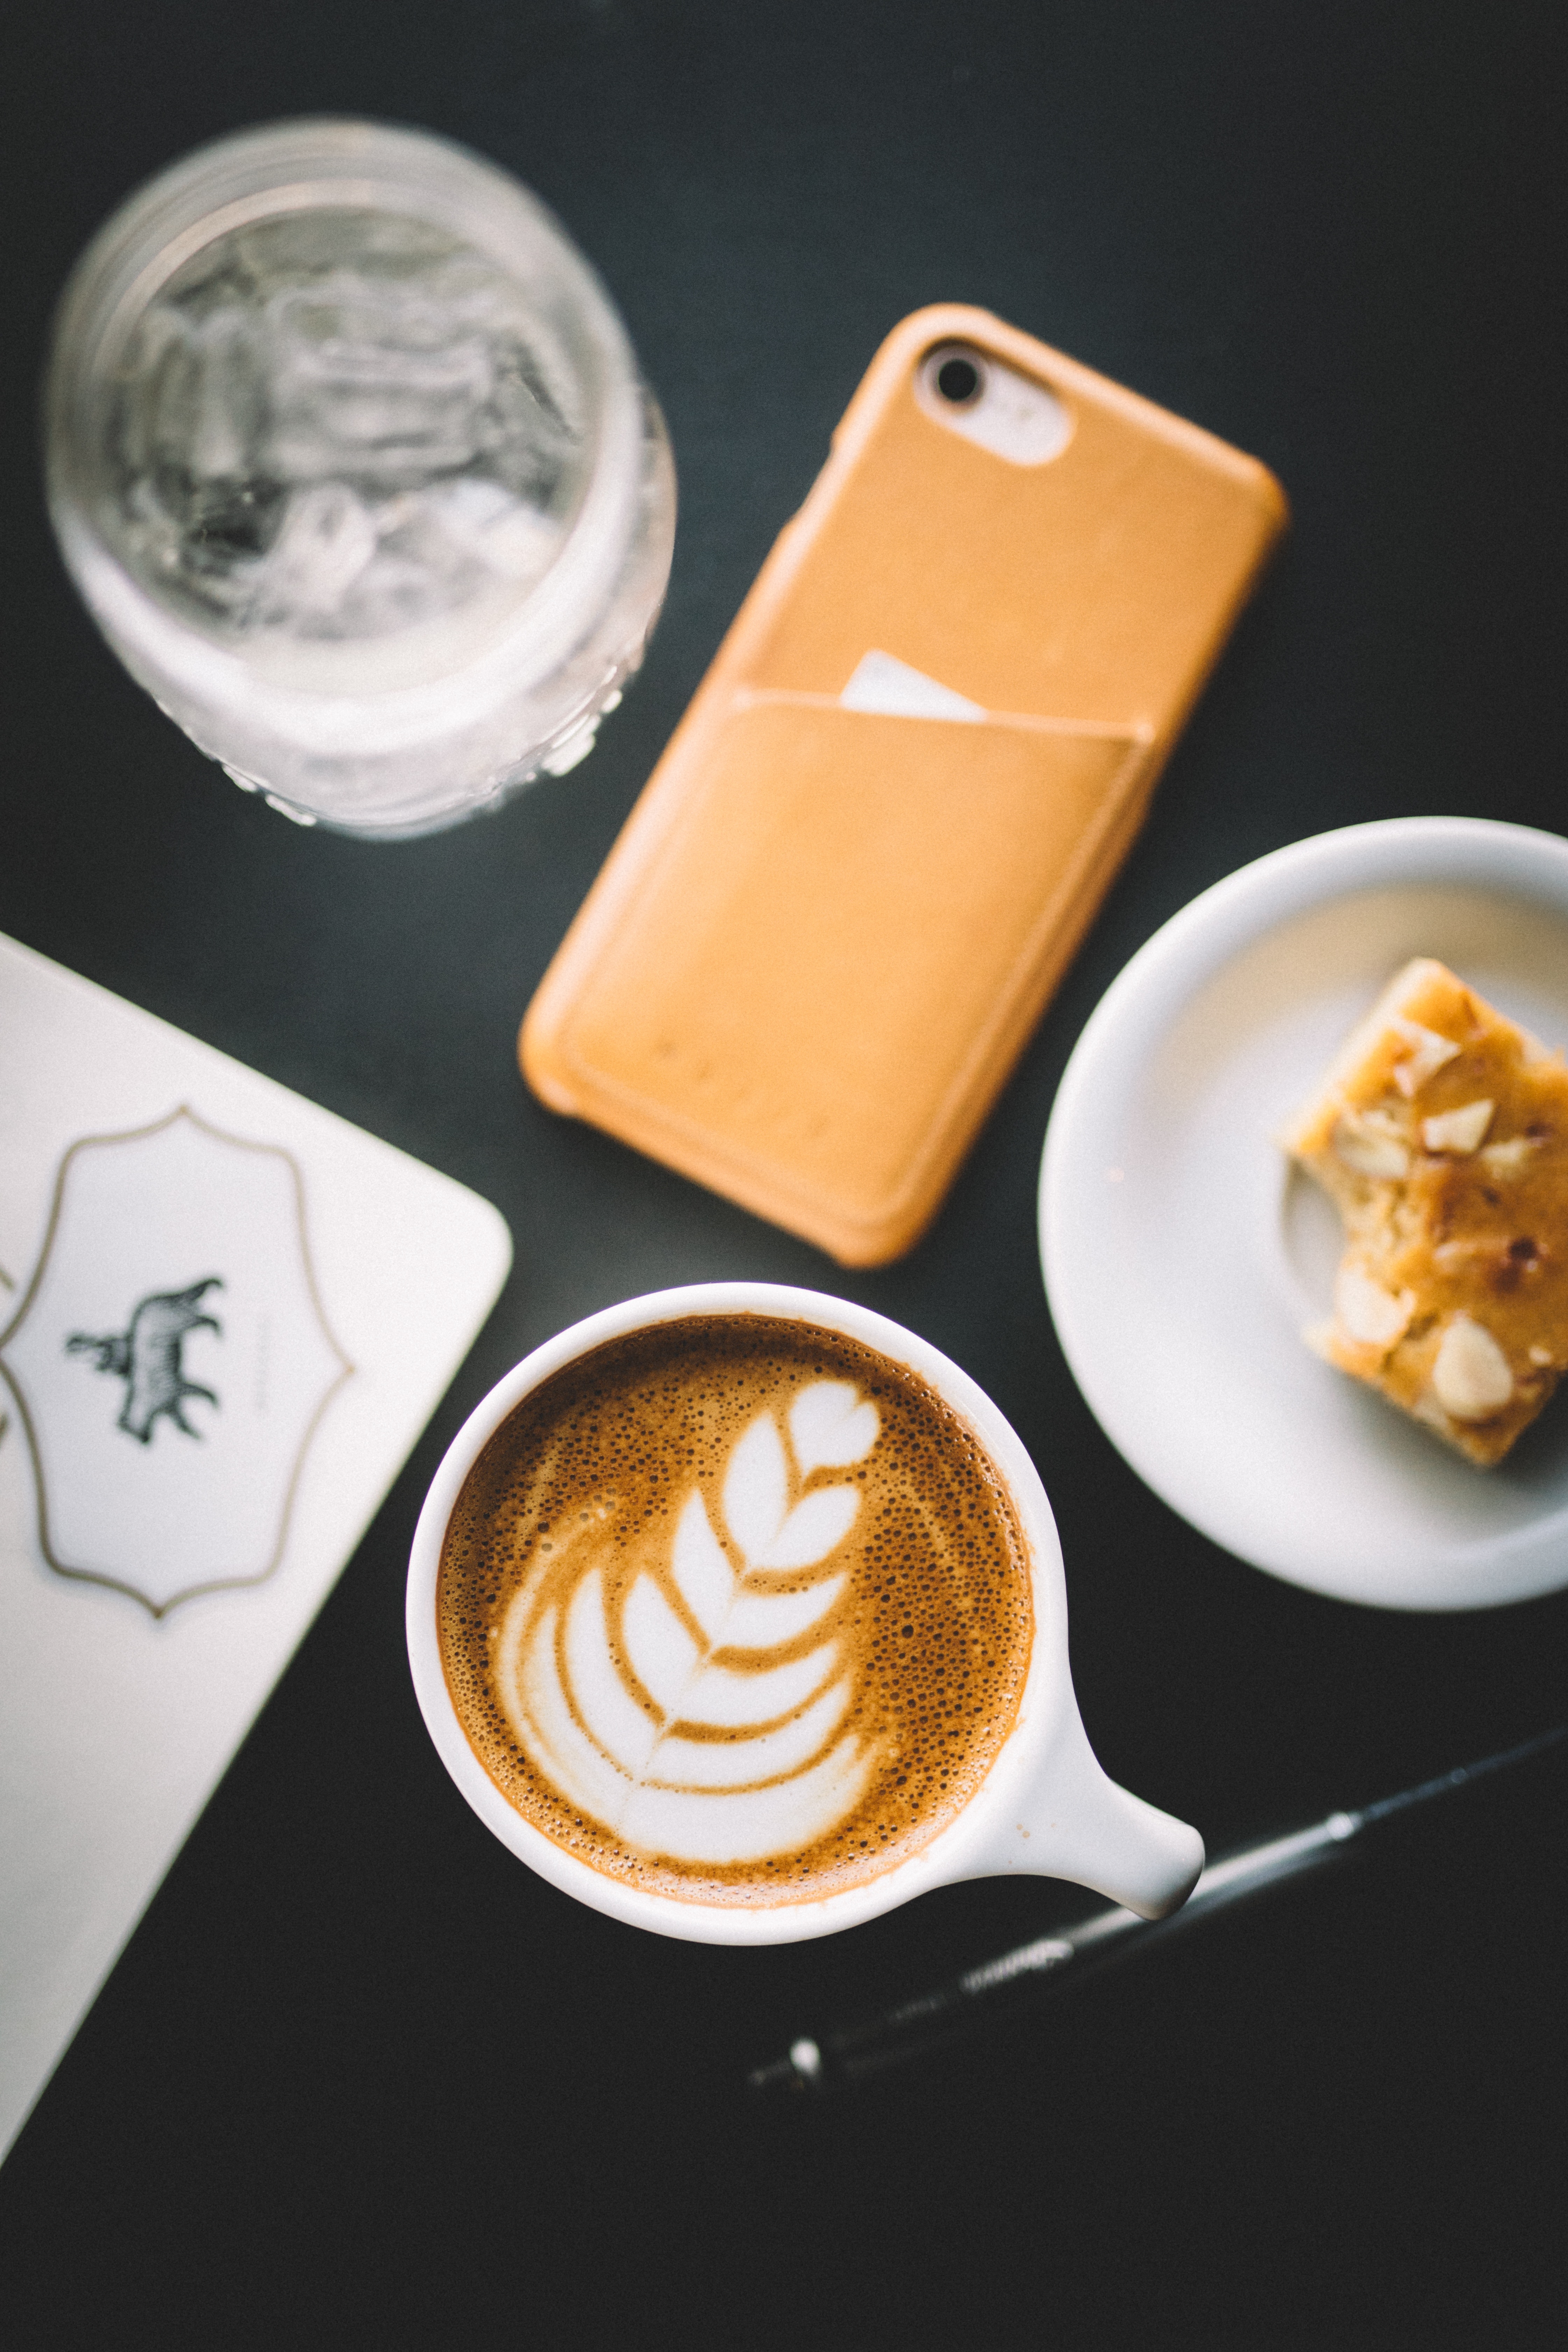
cup, meal, food, drink, breakfast, dessert, coffee cup, flavor